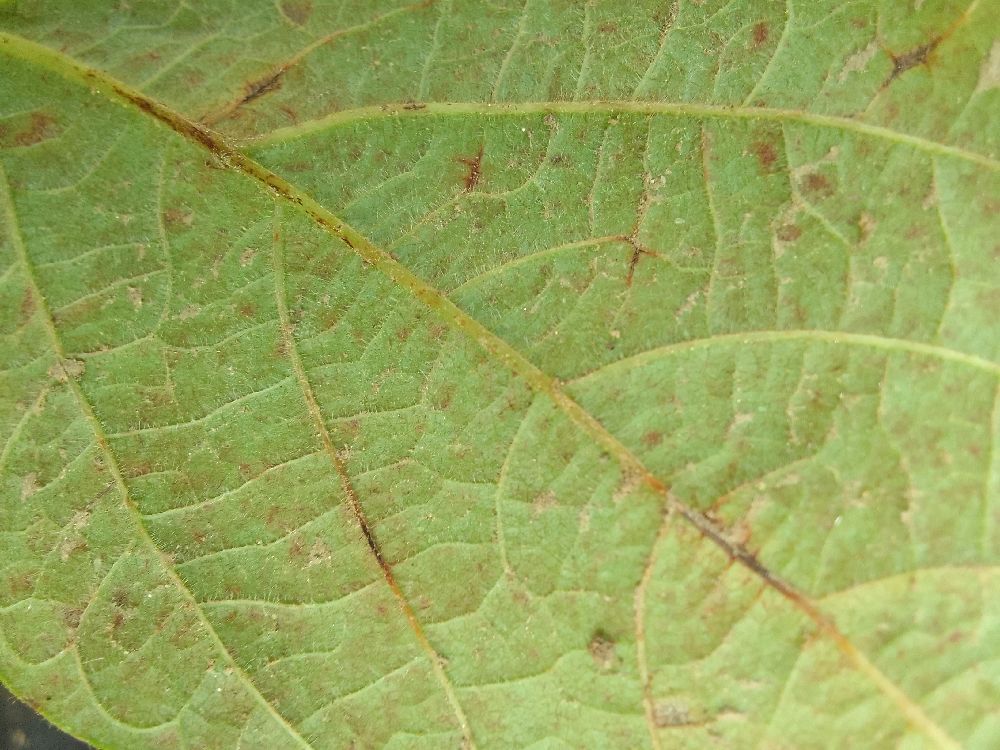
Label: anthracnose